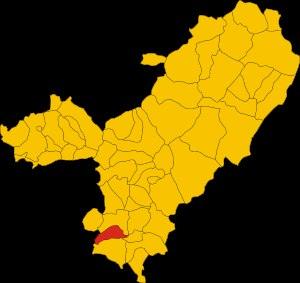
Atzara est une commune italienne de 1 224 habitants située dans la province de Nuoro dans la région Sardaigne en Italie.